The Young Idea

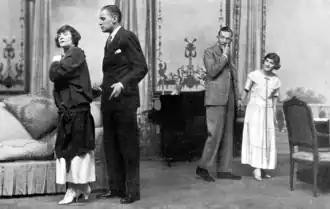
Kate Cutler, Herbert Marshall, Noël Coward and Ann Trevor in Act III, 1923

The Young Idea, subtitled "A comedy of youth in three acts", is an early play by Noël Coward, written in 1921 and first produced the following year. After a pre-London provincial tour it ran at the Savoy Theatre for 60 performances from 1 February 1923.